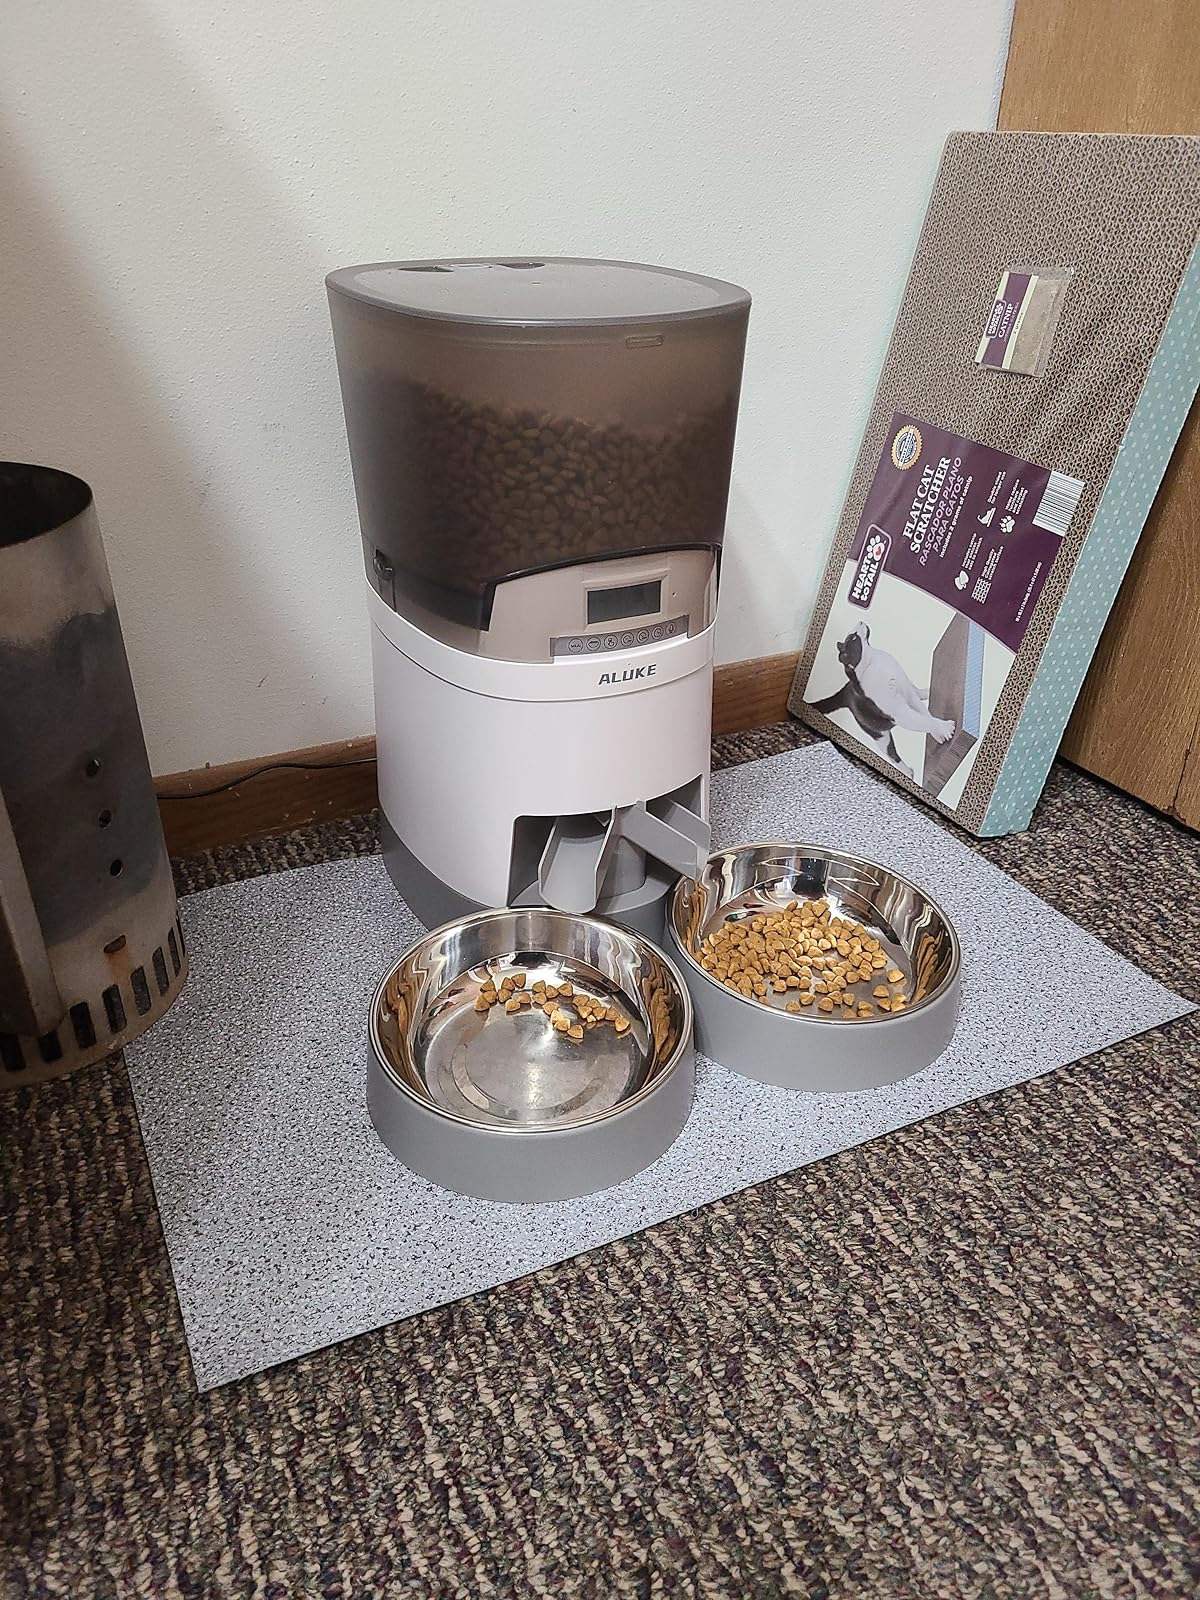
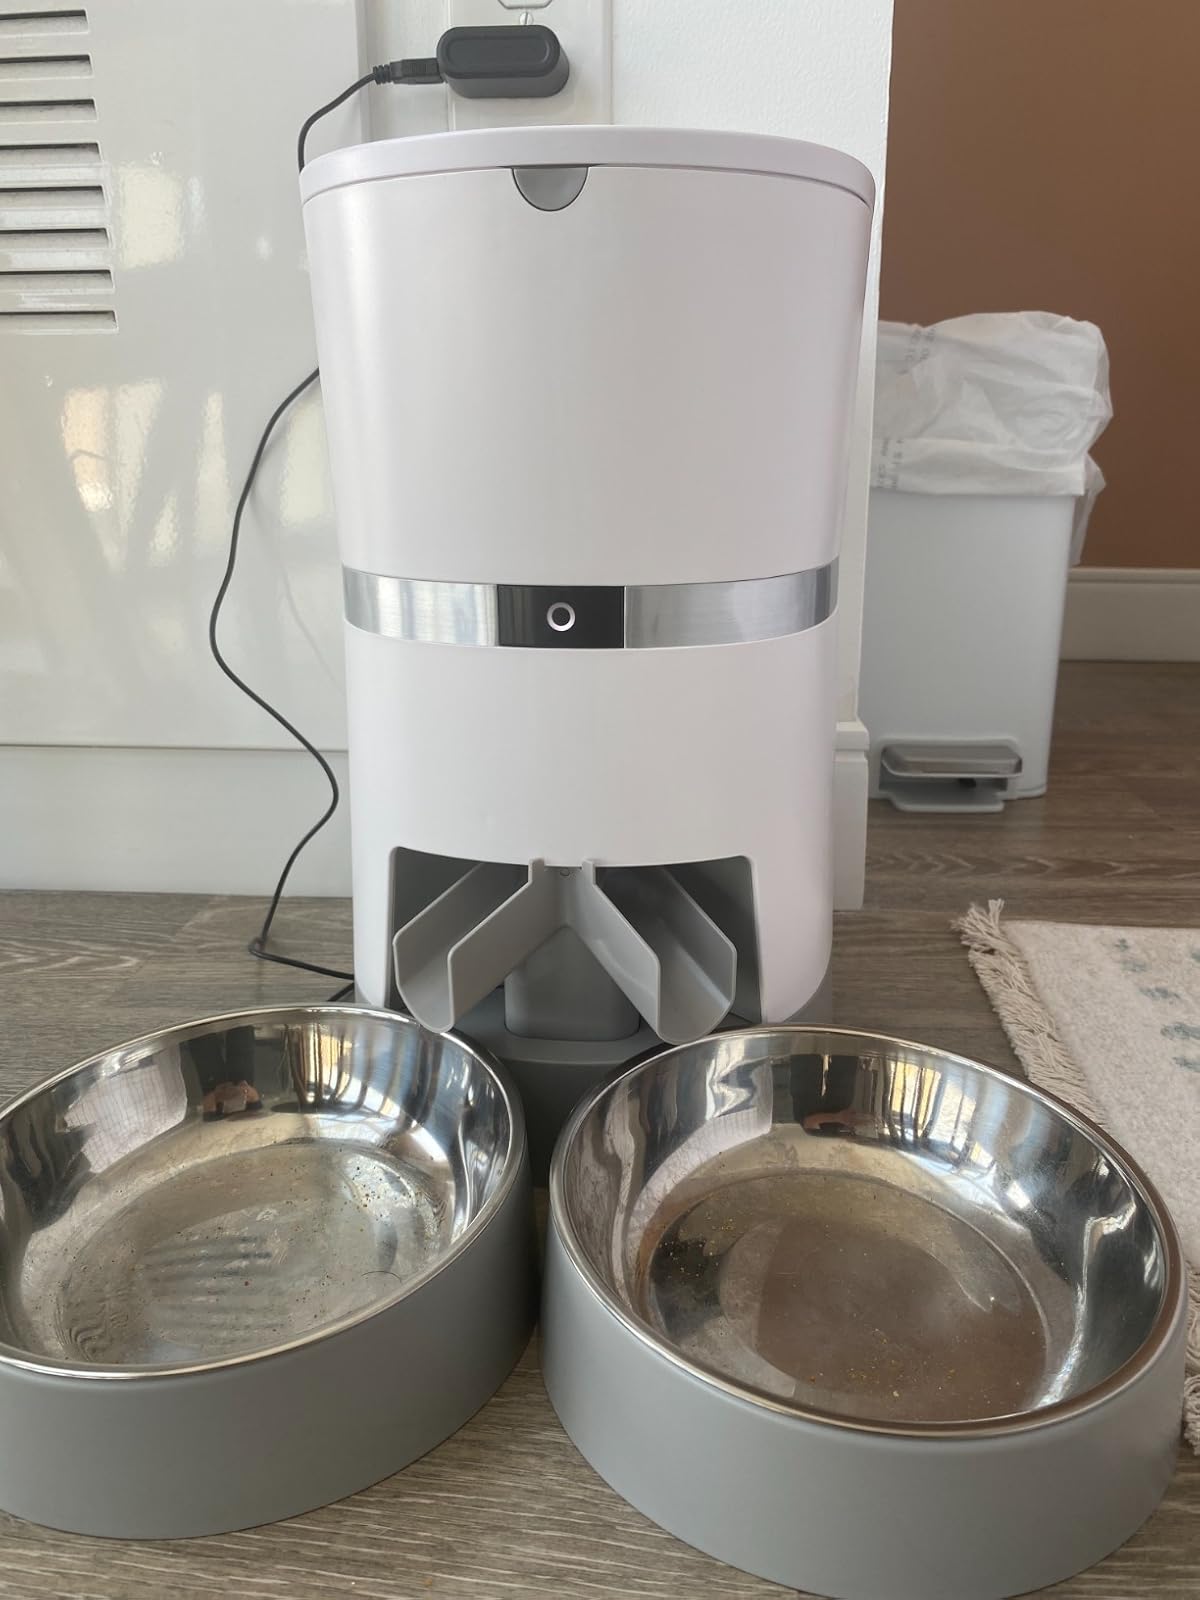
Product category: items_feeder
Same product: no